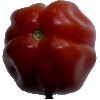
Label: Tomato Heart 1